Jörgen Huitfeldt

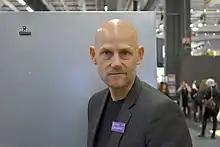
Huitfeldt at the 2018 Gothenburg Book Fair.

Huitfeldt has studied German and history at Uppsala university in Sweden and Universität Tübingen in Germany. He also studied journalism, media and communication at JMK, Stockholm University.